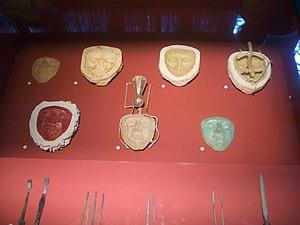
Volubilis est une ville antique berbère, puis romanisée, capitale du royaume de Maurétanie, située dans la plaine du Saïss au Maroc, sur les bords de l'oued Rhoumane, rivière de la banlieue de Meknès, non loin de la ville sainte de Moulay Driss Zerhoun où repose Idriss Iᵉʳ, fondateur de la dynastie des Idrissides.